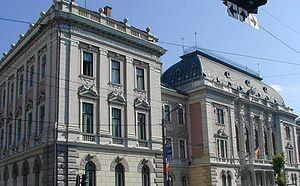
Cluj-Napoca est une ville transylvaine du nord-ouest de la Roumanie, située dans la vallée du Someșul Mic, à 440 kilomètres au Nord-Ouest de Bucarest. C’est en 1974, dans le cadre de la politique protochroniste de Nicolae Ceaușescu, que la ville a reçu par décret son second nom de Napoca, qui est celui du castrum romain antique situé sous l’actuel centre-ville, provenant de la tribu dace locale des Napaei, dont le nom rappelle le grec νάπος : « boisé ». Cependant, les roumains continuent d’appeler la ville par son nom initial de Cluj ; les hongrois l'appellent Kolozsvár, les allemands Klausenburg, en yiddish son nom est קלויזנבורג, et en latin Claudiopolis.
Palatul de Justiție de Cluj-Napoca a toujours été le siège de la Cour d'appel de Cluj.